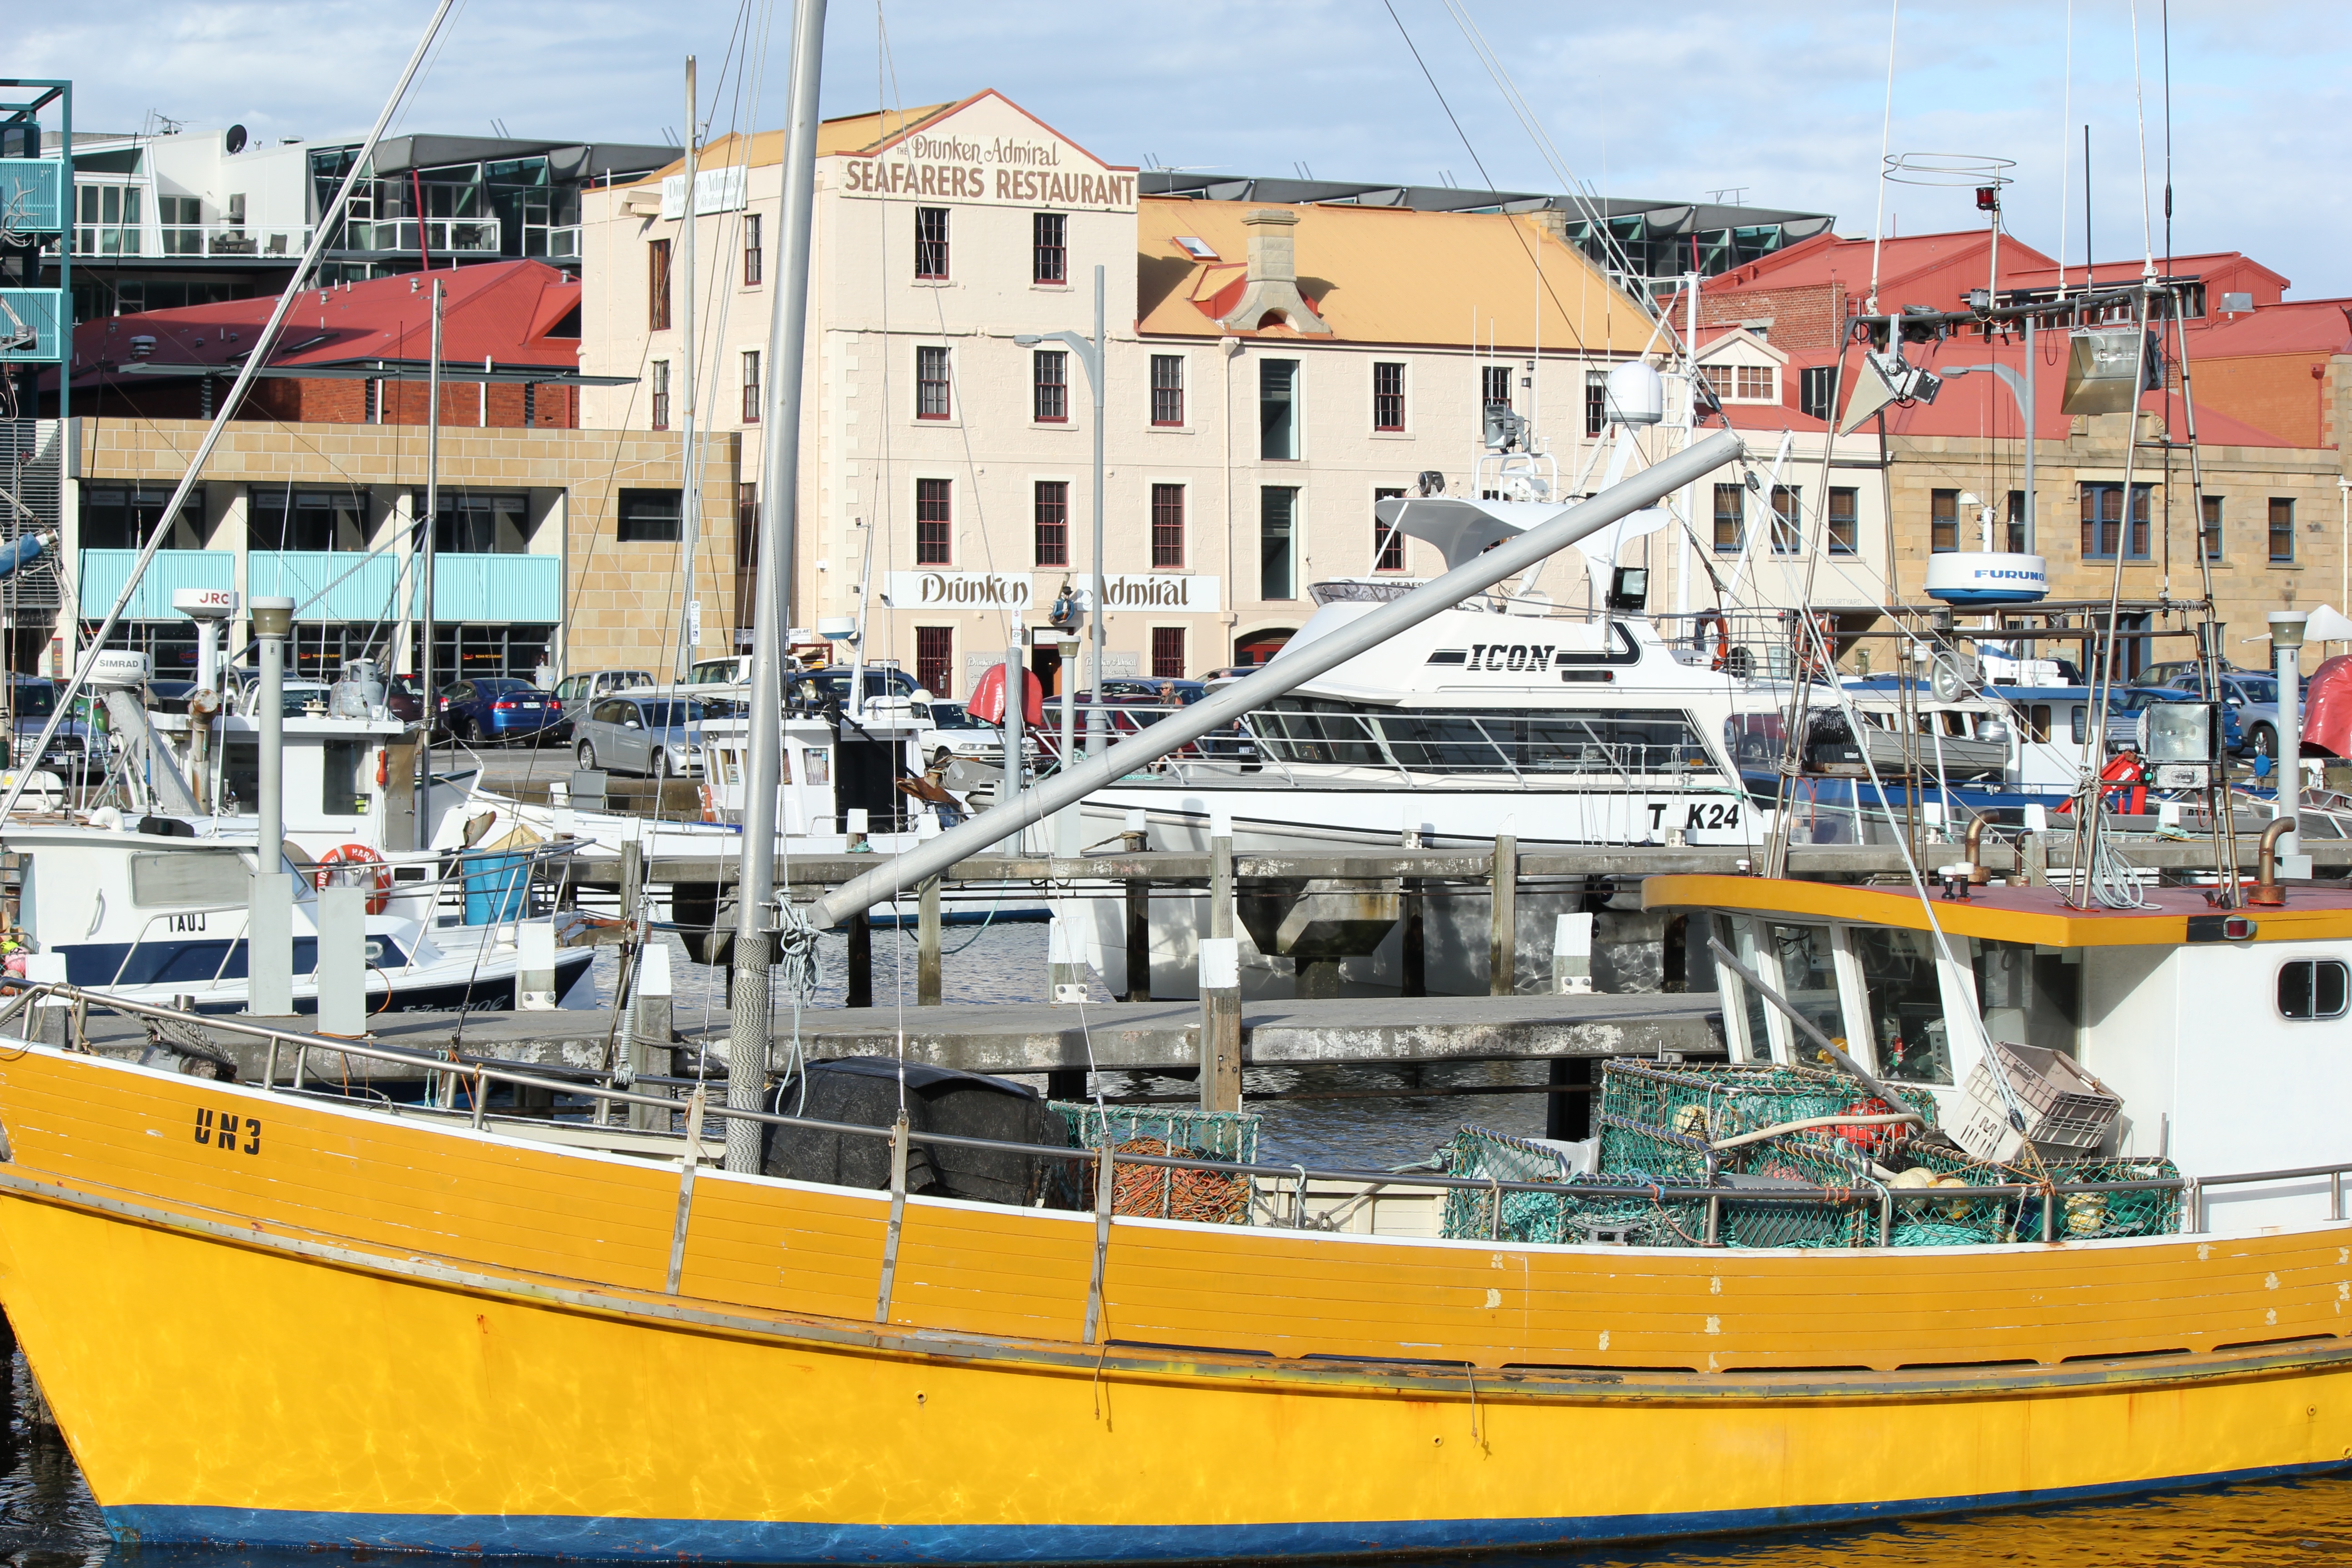
dock, boat, ship, vehicle, harbor, marina, port, waterway, infrastructure, watercraft, tasmania, fishing vessel, hobart